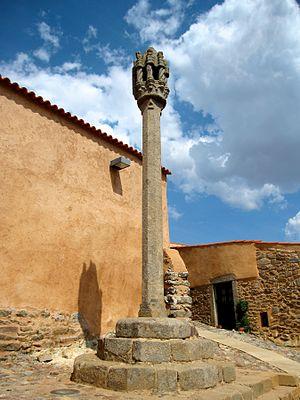
Cet article recense les monuments nationaux du district de Guarda, au Portugal.